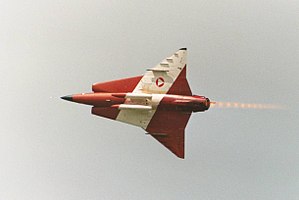
Saab F-35 Draken / Operatører
Draken fra Østrig i showbemaling.
Saab 35 Draken er et svensk kampfly, bygget af Saab i 644 eksemplarer mellem 1955 og 1974.L Draken var det første fuldt supersoniske fly der trådte i tjeneste i Vesteuropa.